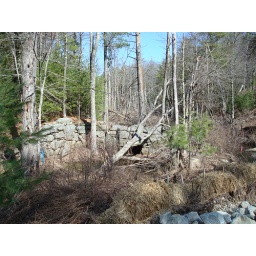
Taken next to a river in the Douglas forest that is located just north of the Rhode Island border.